Jimmy Bryan

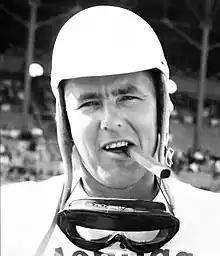

James Ernest "Jimmy" Bryan (January 28, 1926 – June 19, 1960) was an American racing driver. Well-known for his habit of racing with an unlit cigar, Bryan was a three-time National Champion, and won the Indianapolis 500 in 1958. In Europe he is well-known for winning the 1957 Race of Two Worlds.